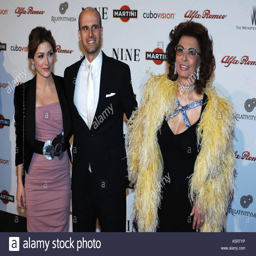
actor , film director and actor .